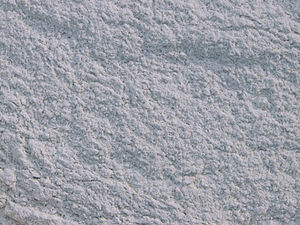
Rugmel
Rugmel
Rugmel er de afskallede og fint formalede kerner af kornsorten Almindelig Rug. Melet kan indeholde rester af kim og skaller, og så kaldes det fuldkornsmel. Det kan også være sigtet, så det er hvidt og primært indeholder stivelsen fra kernerne.